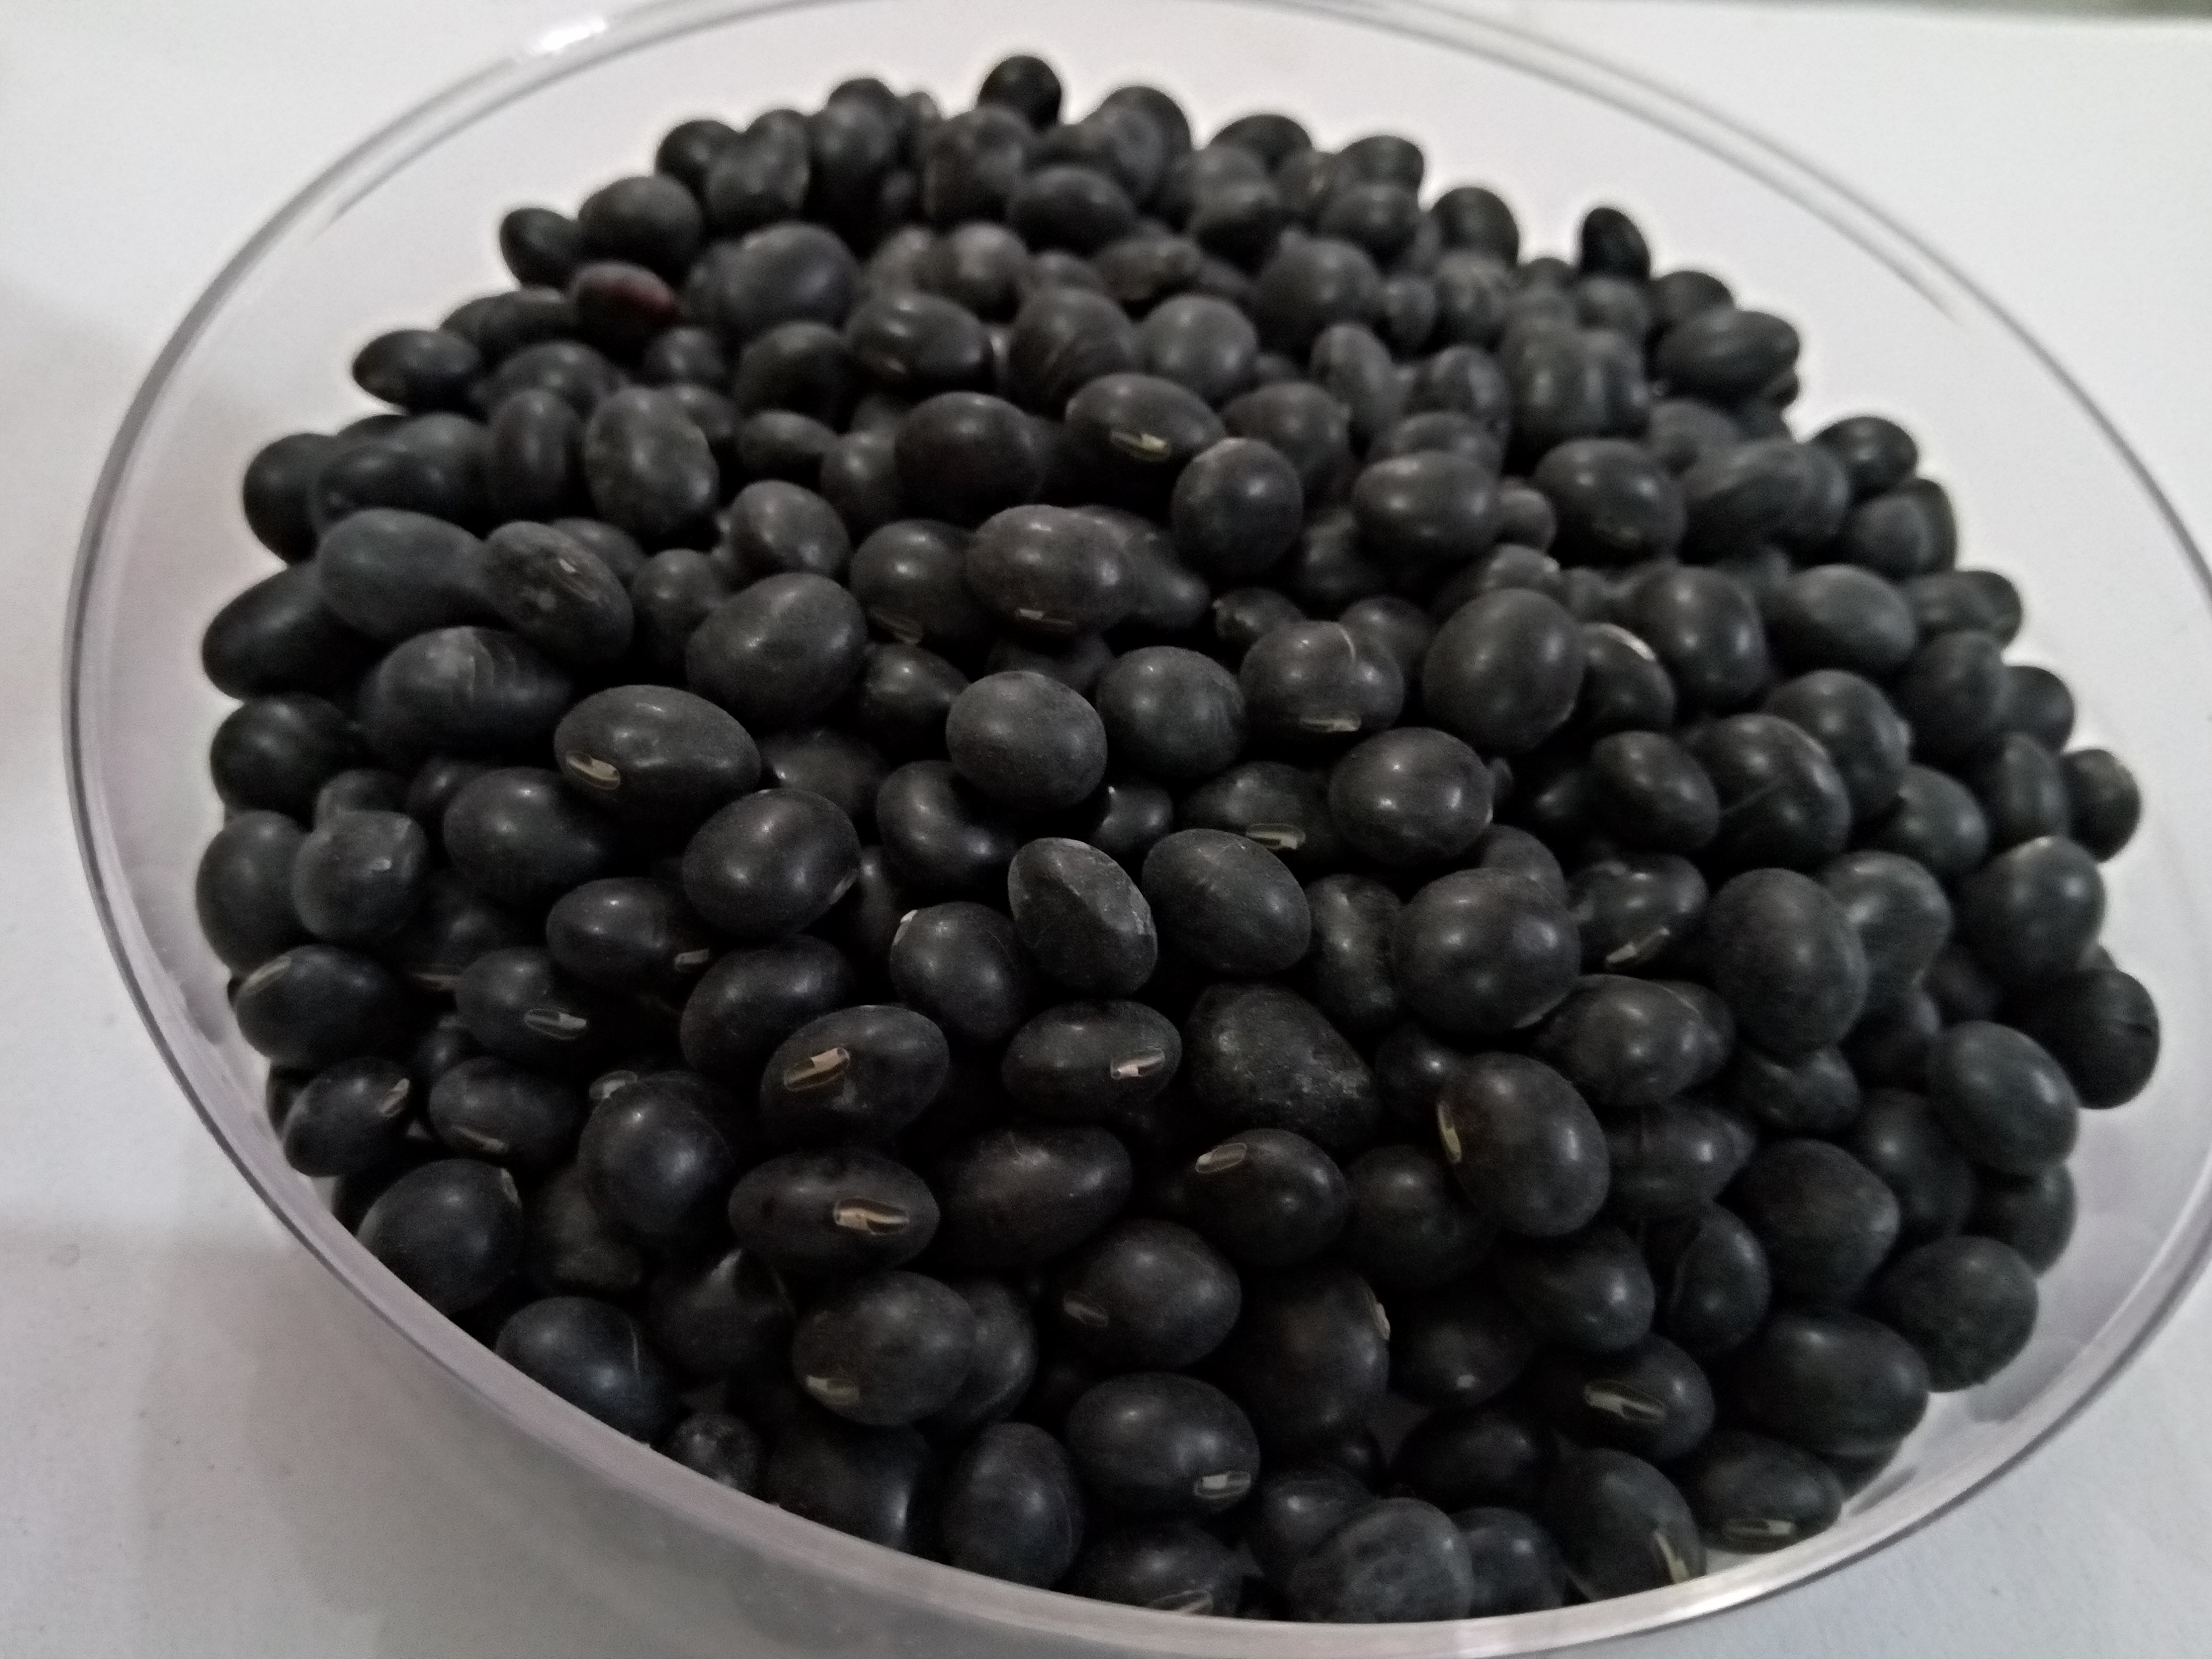
Rice seed variety: Unknown